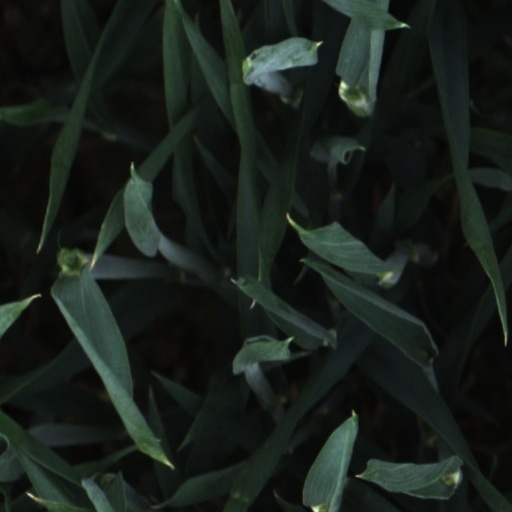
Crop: wheat